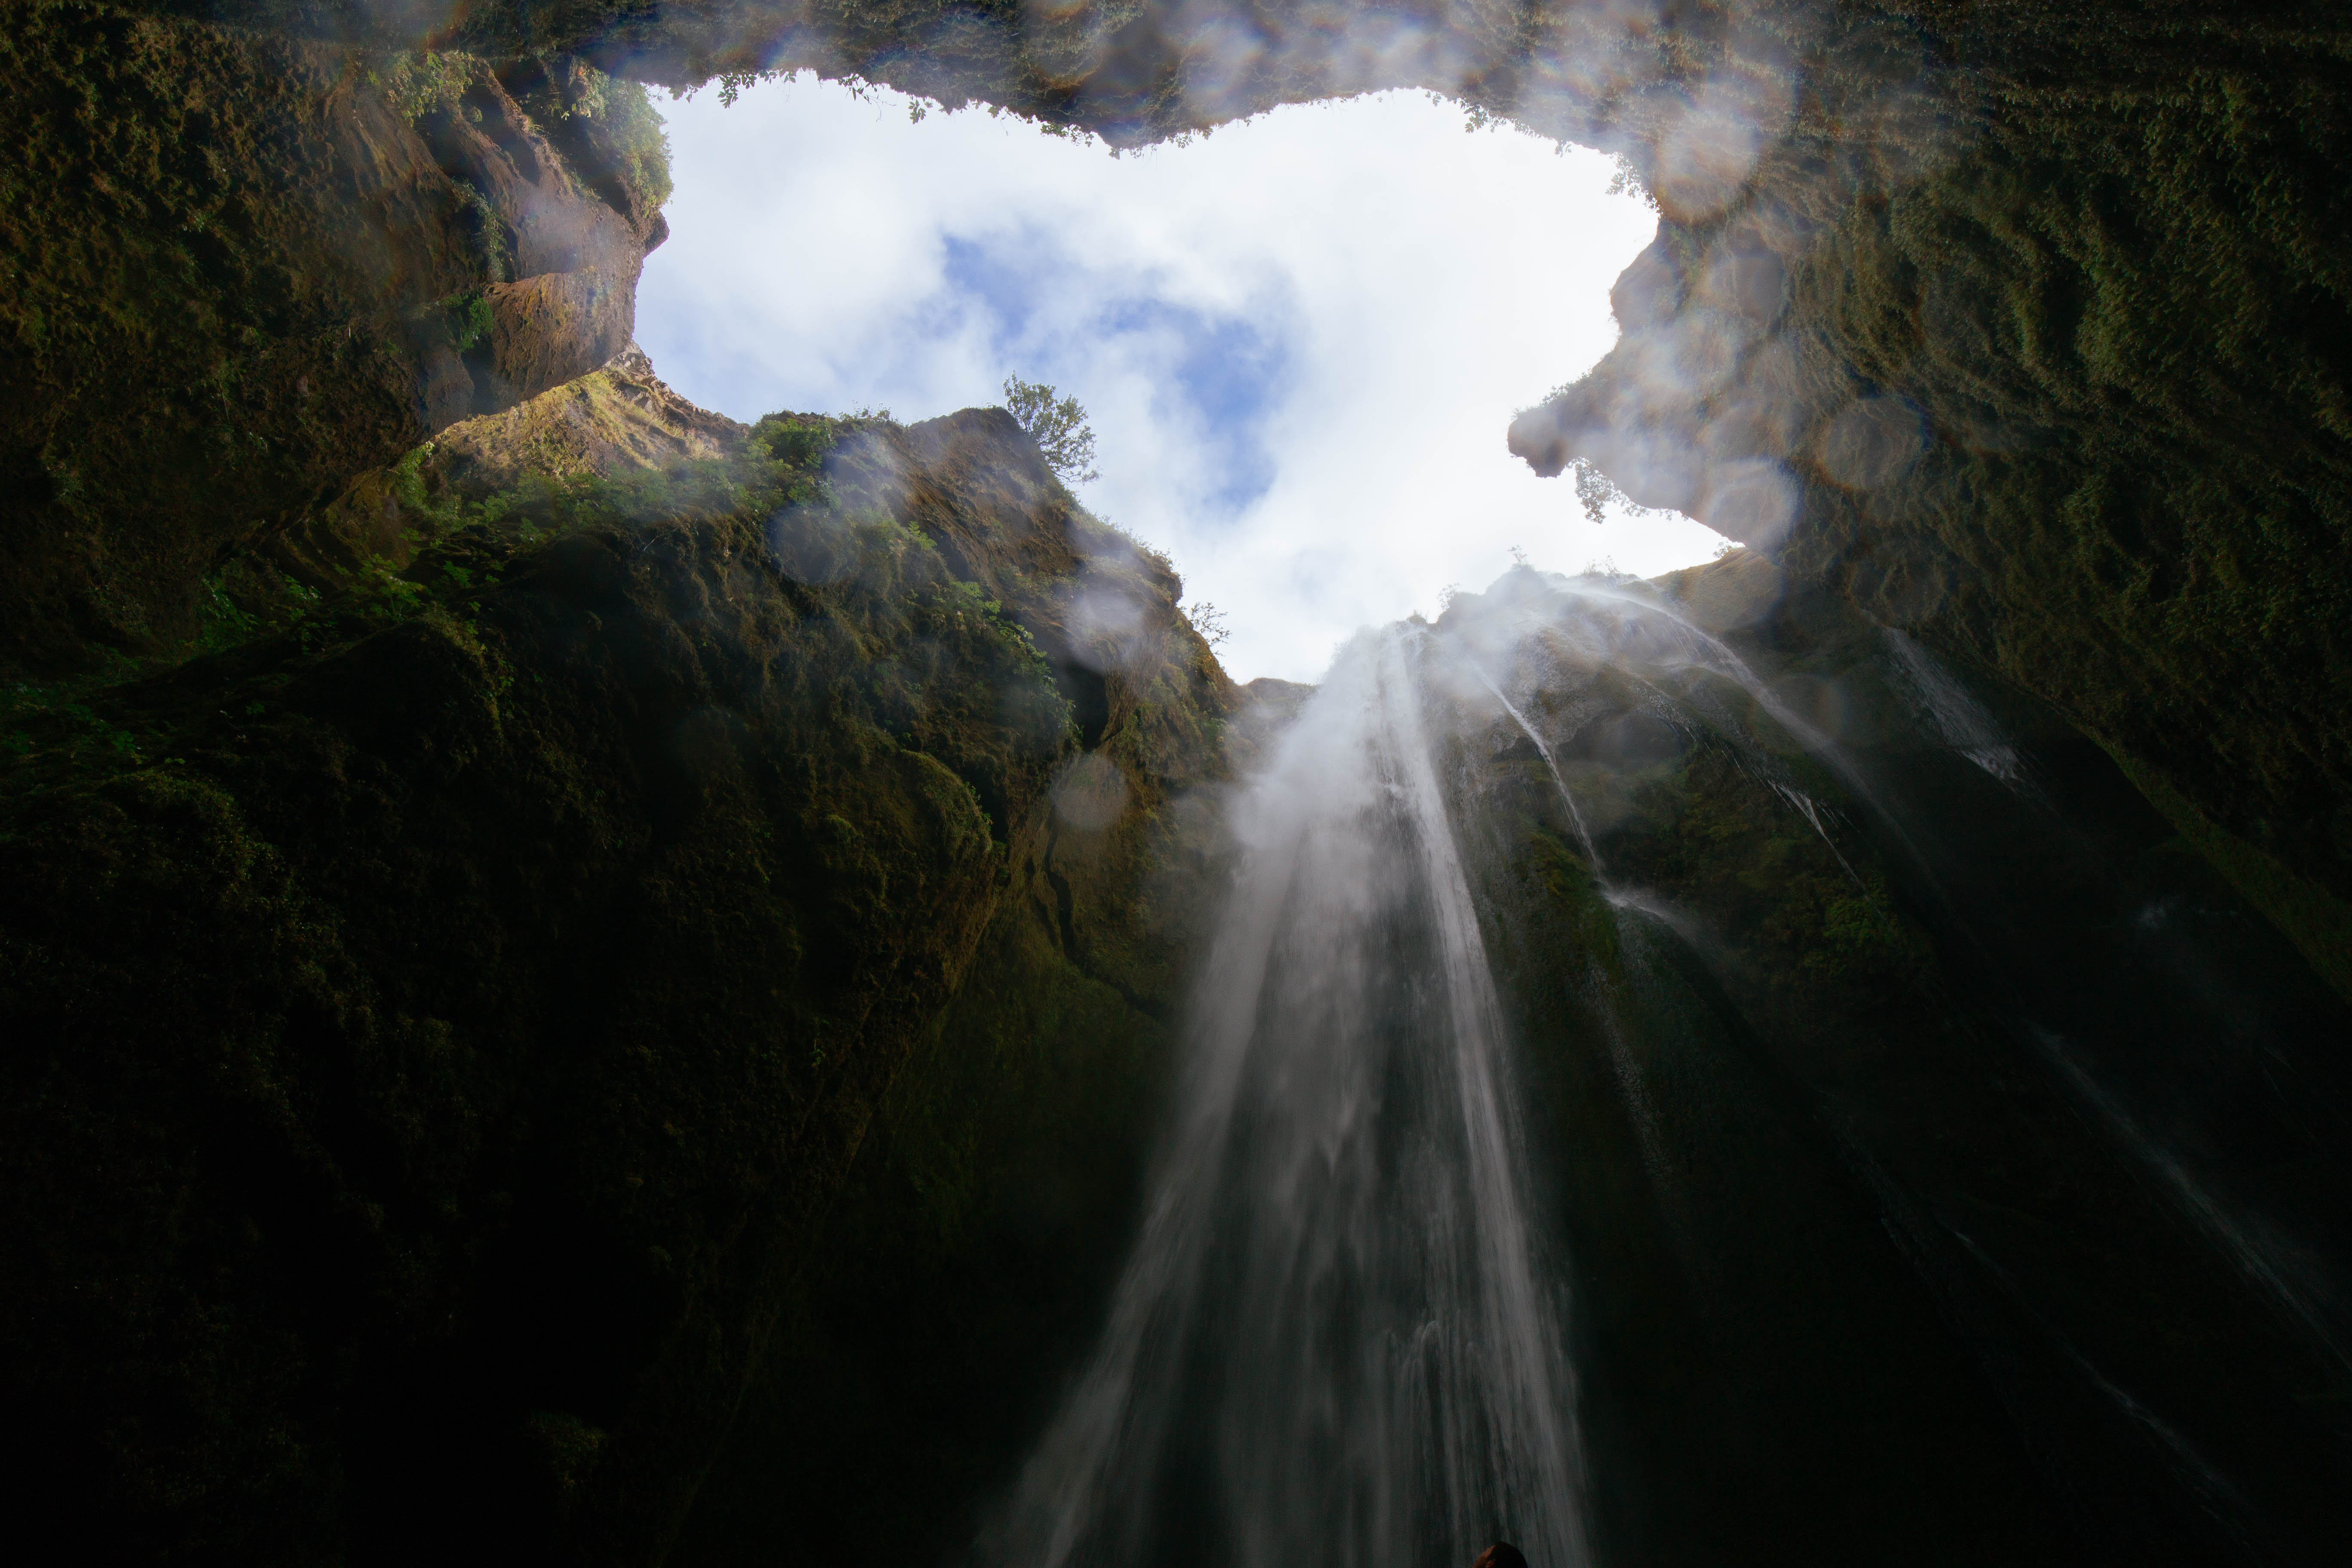
water, nature, waterfall, sky, sunlight, formation, reflection, rocks, clouds, water feature, landform, worm's eye view, geographical feature, atmospheric phenomenon